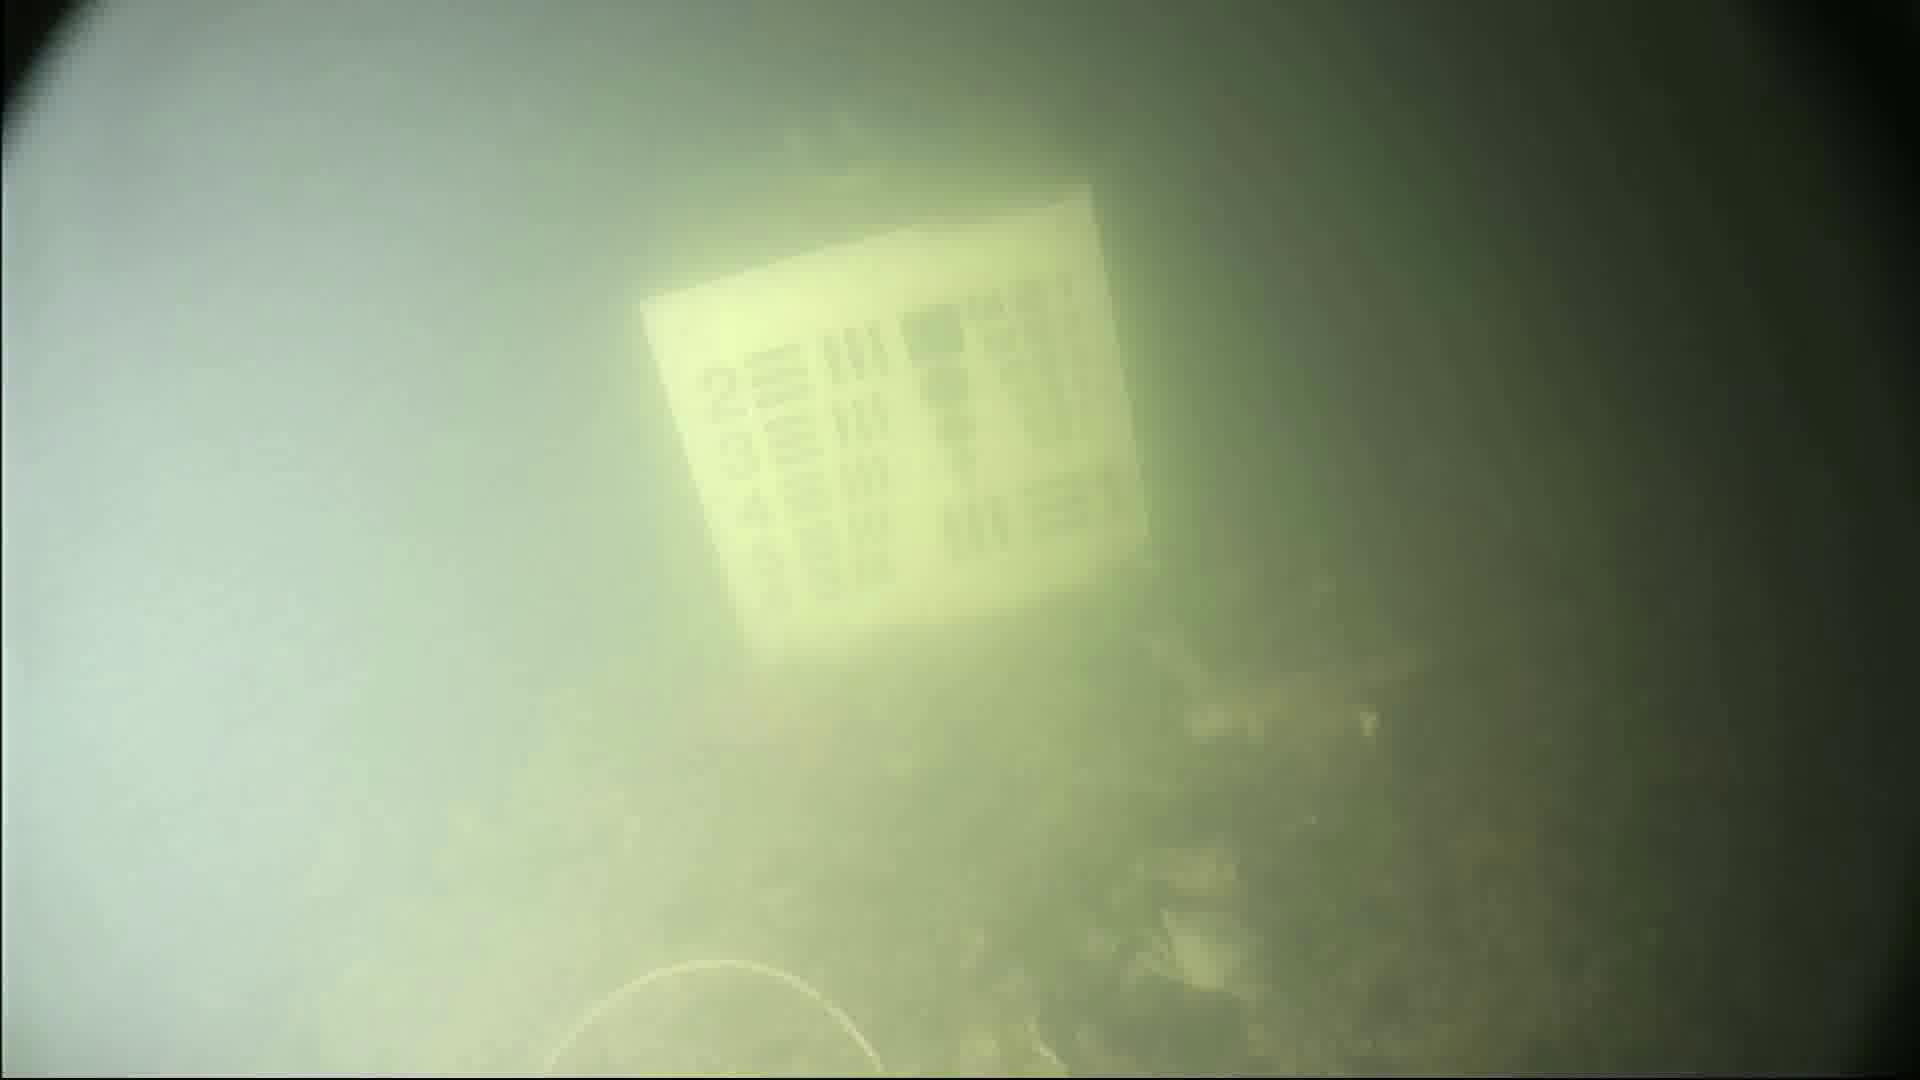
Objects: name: crab